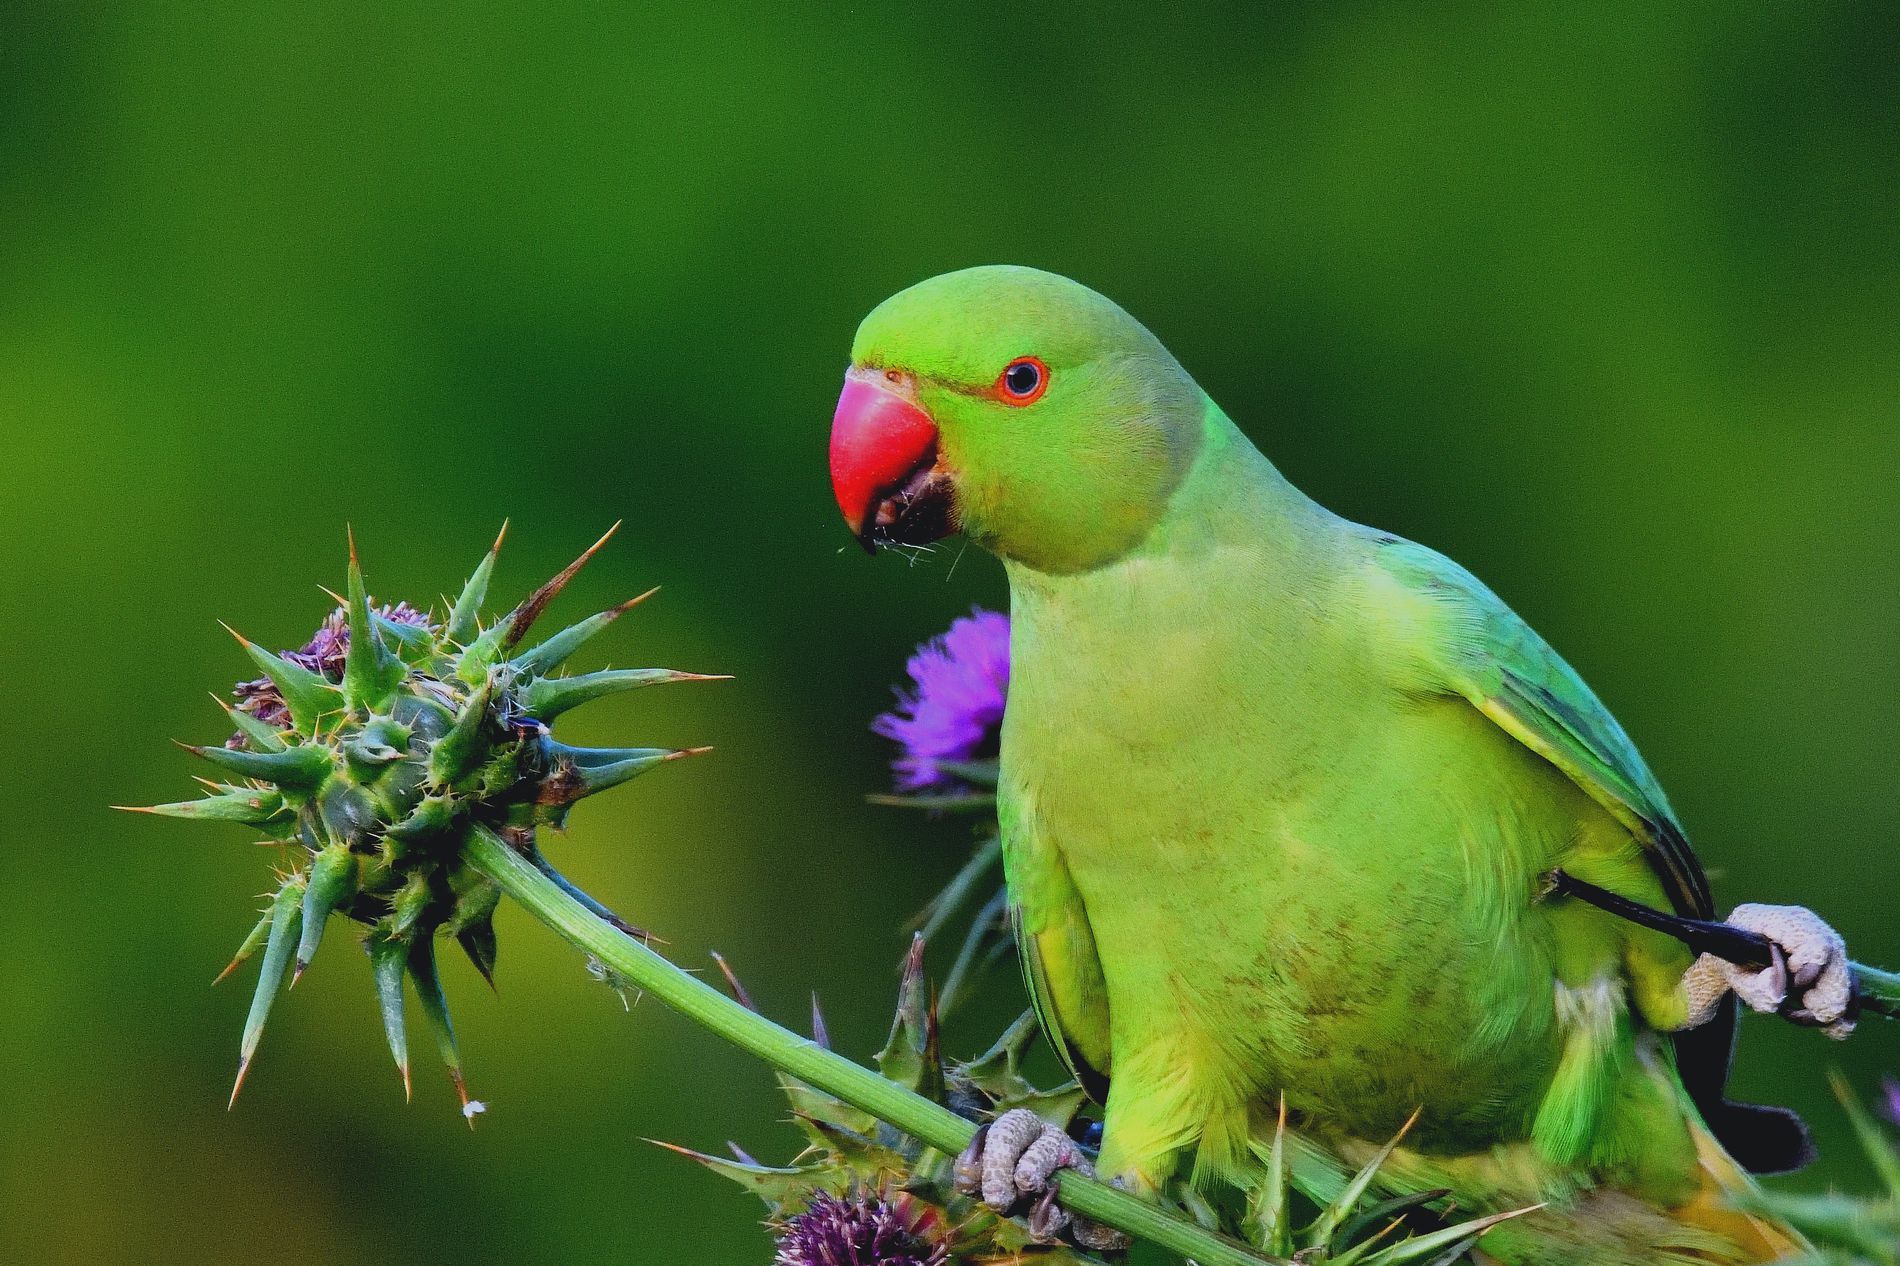
Bird on a spiky Plant
A green bird with its red beak, is perched on a spiky thistle plant. A purple flower is visible near the thistle. The background is a soft, out-of-focus green, drawing attention to the bird.
A close-up shot in natural daylight captures a charming moment of local wildlife. The bright green Bird seems to be resting on the prickly thistle. It's a small glimpse into the colorful birdlife that we are missing. The purple colored flower is a reminder of the beauty of nature.
Labels: Animal, Bird, Parakeet, Parrot, Beak, Plant, Flower, Green, Clothing, Glove, Spiky Thistle Plant, Blur Background, Thistles
Camera: NIKON CORPORATION NIKON D850
Lens: 150-600mm f/5-6.3, (E3 40 76 A6 38 40 DF 0E) Tamron SP AF 150-600mm f/5-6.3 VC USD (A011) ?
Aperture: F6.3
Exposure: 1/1000 sec
ISO: 1000
Focal length: 600.0 mm